Dušan Bavdek

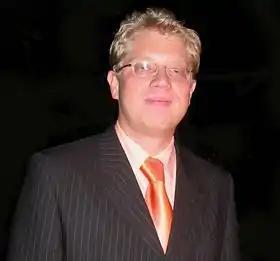

Dušan Bavdek (born 17 July 1971 in Kranj) is a Slovenian composer.